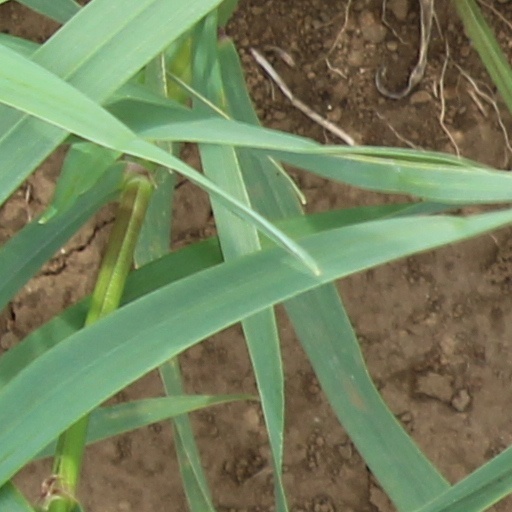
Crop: wheat